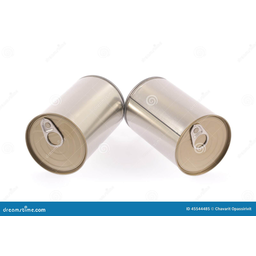
Label: metal